Edinburgh Monarchs

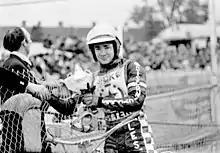
Les Collins

George Hunter came back to the club in 1980 and Neil Collins was signed which led to a 5th place finish. The following season in 1981, the long wait for silverware ended when the team won the Knockout Cup and fours championship final, held at the East of England Arena on 26 July. Unfortunately, the only other success during the decade was winning the pairs championship in 1986, with Doug Wyer and new signing Les Collins.